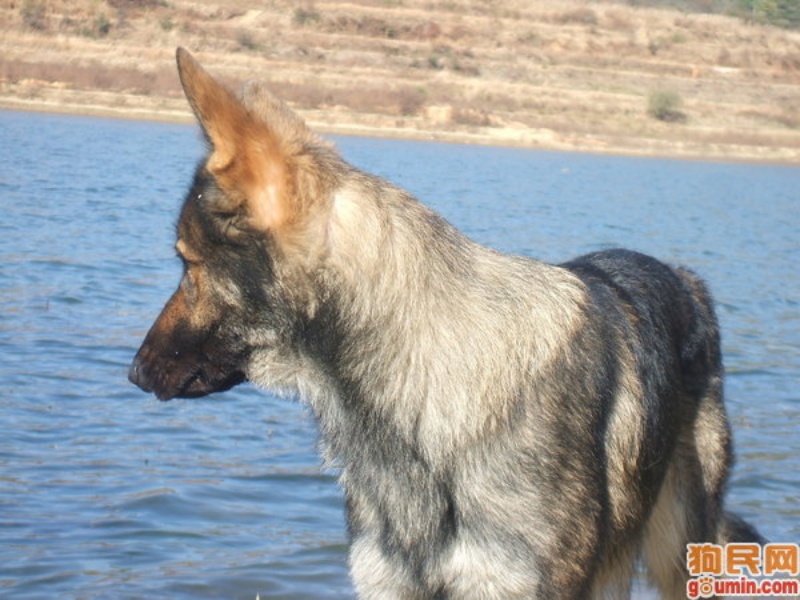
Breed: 258-n000104-Black_sable